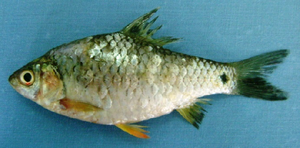
Puntius est un genre de poissons téléostéens. L'espèce type est Cyprinus sophore F. Hamilton, 1822. Puntius est un genre de cyprinidés connus comme les « barbes tachetés » - pour le modèle prédominant - bien que beaucoup ont des bandes verticales noires. Ce genre est originaire d'Asie du Sud et du Sud-Est, avec une seule espèce à Taiwan. Certaines espèces se rencontrent ailleurs comme aux Philippines, mais ont été déplacés vers d'autres genres comme Barbodes.